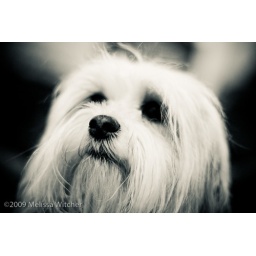
Purebreed terrier. Furrowed brows on a dog in black and white.